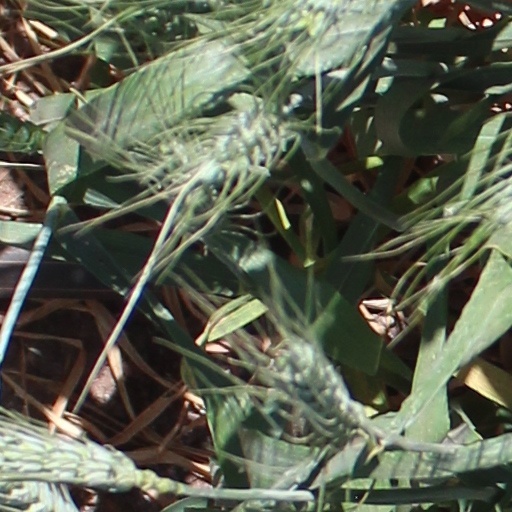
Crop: wheat